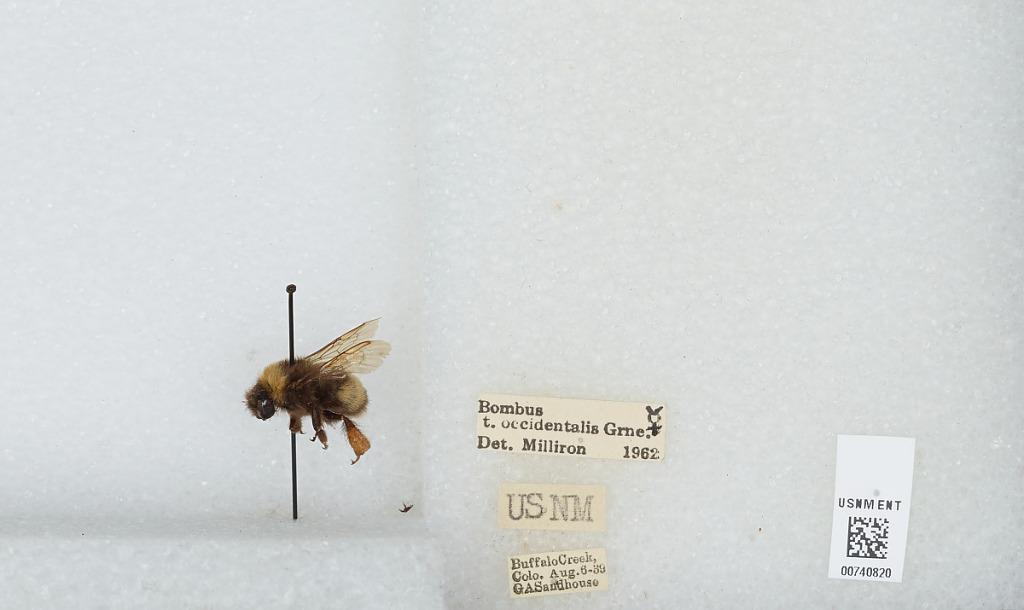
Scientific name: Bombus (Bombus) occidentalis Greene
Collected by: G. Sandhouse
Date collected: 1939-8-6
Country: United States
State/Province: Colorado
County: Jefferson
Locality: Buffalo Creek
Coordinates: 39.3864, -105.27
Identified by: Milliron